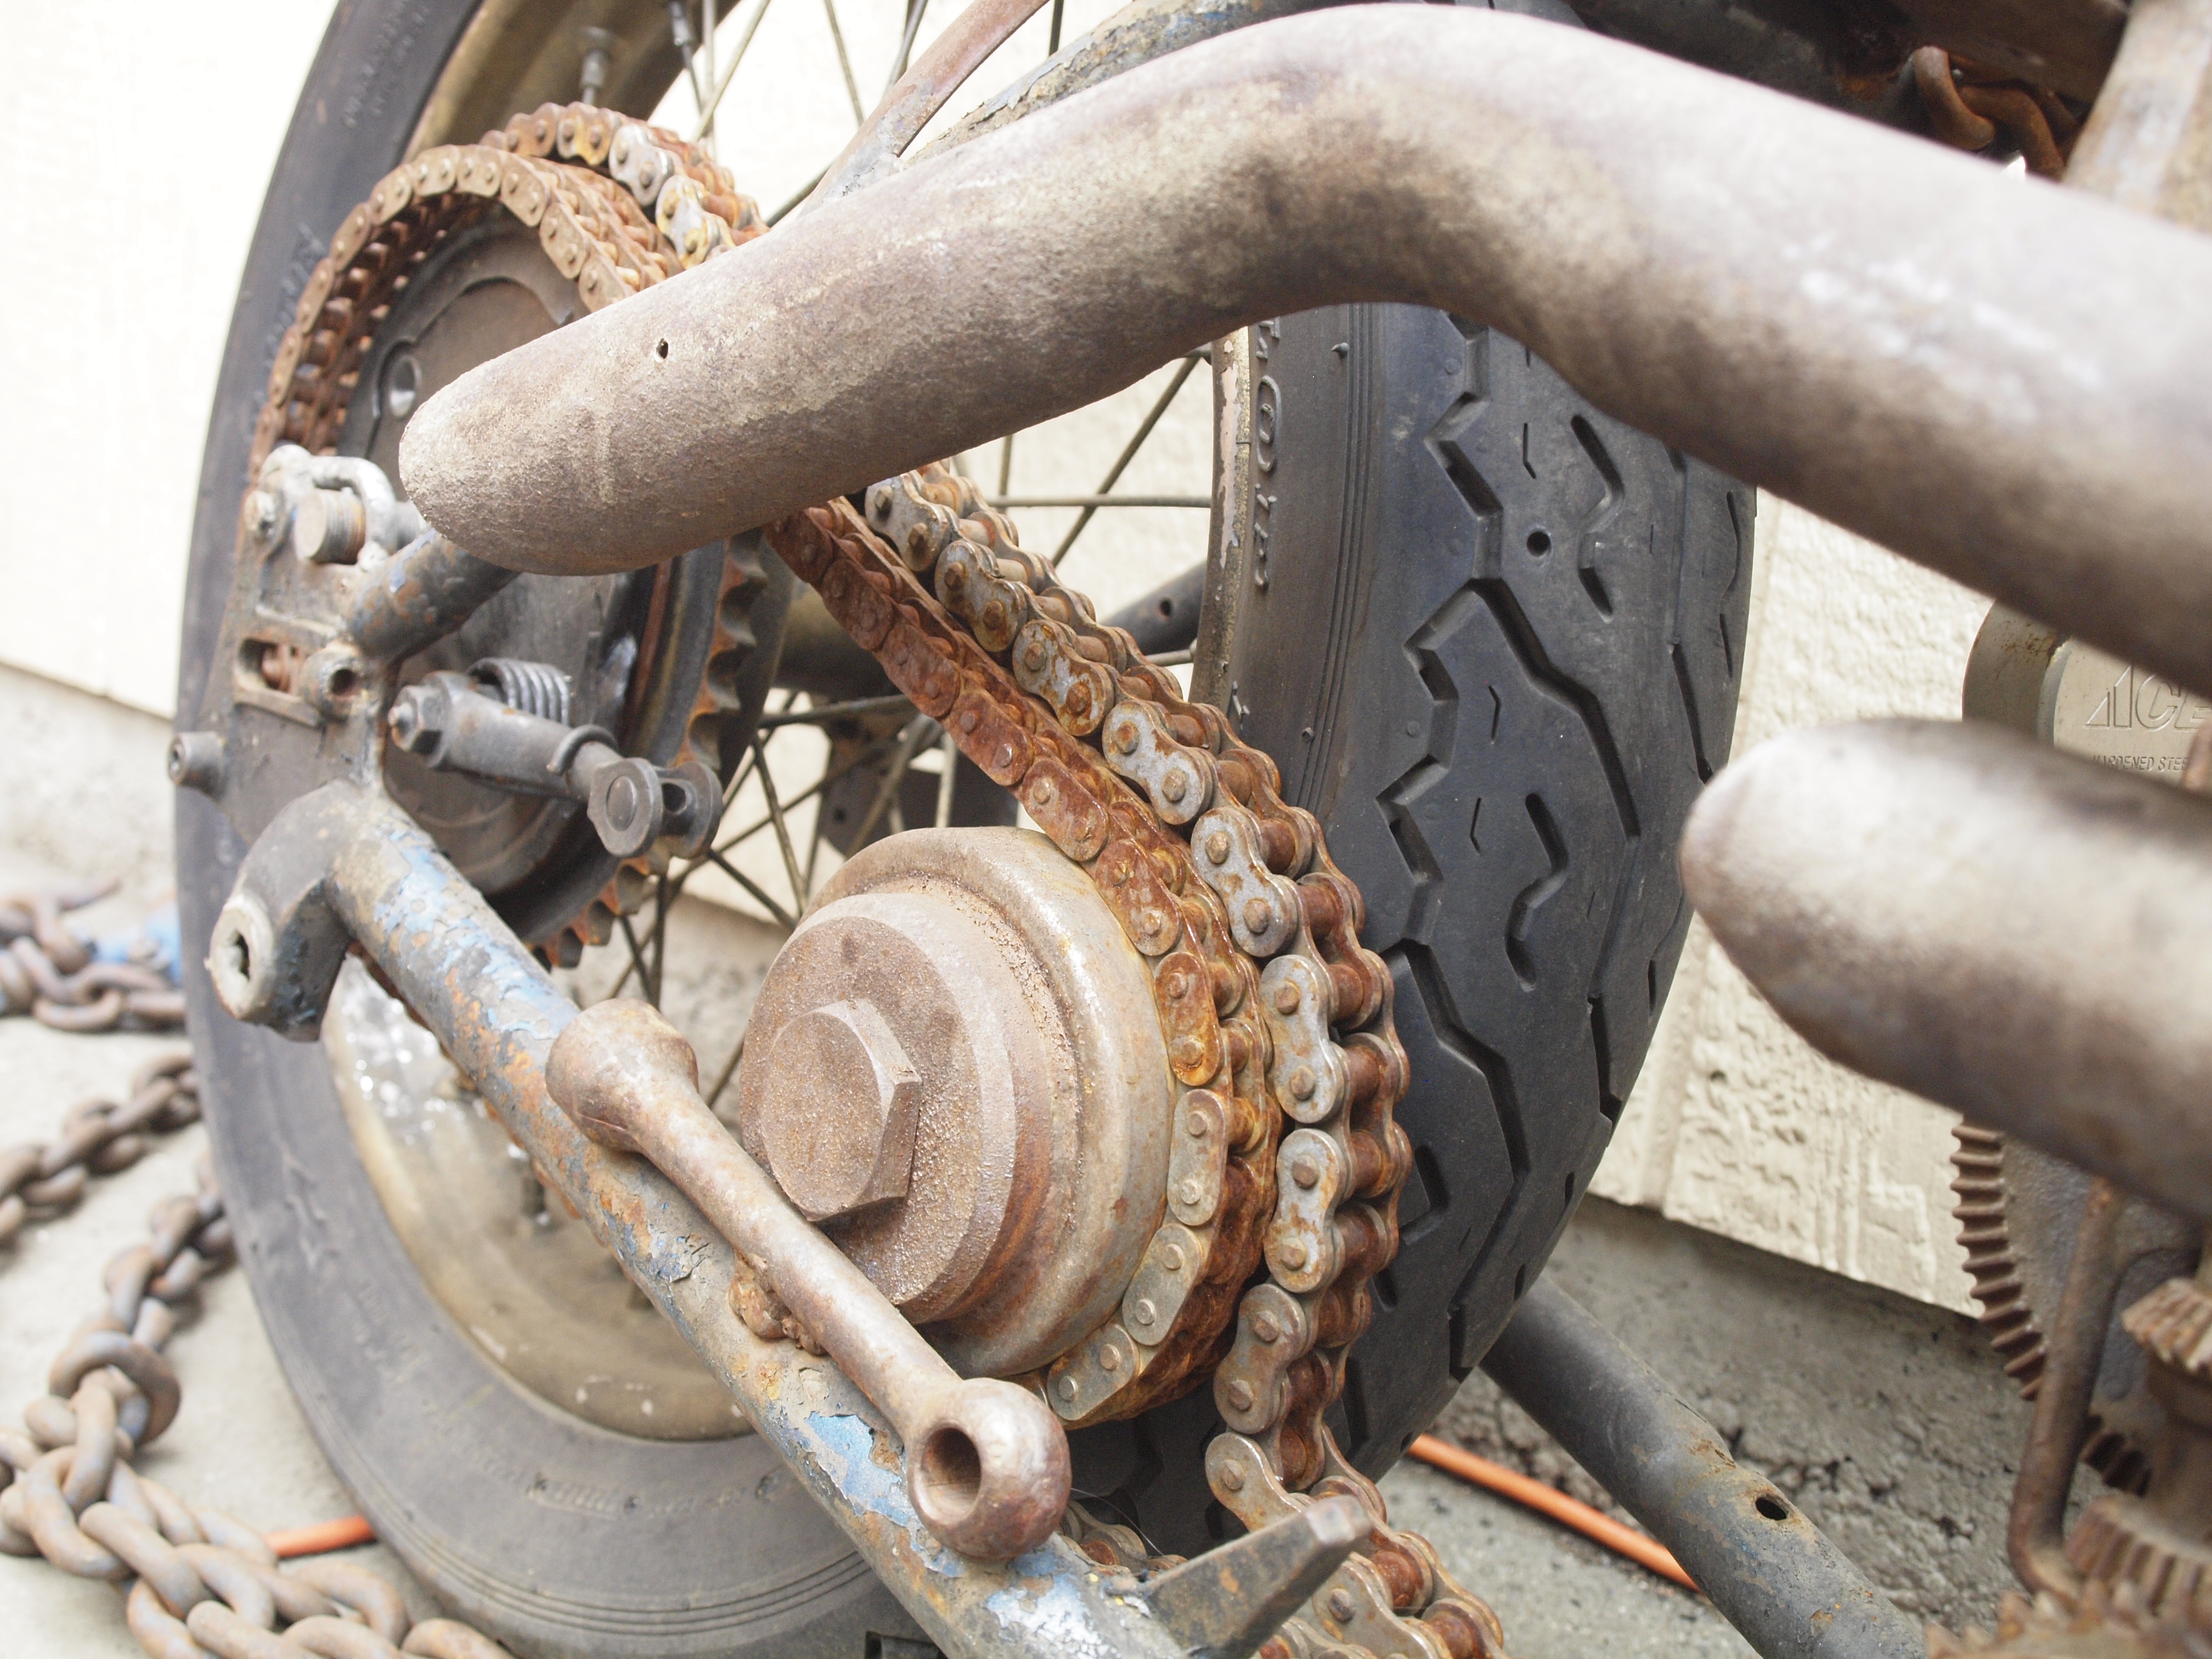
wheel, chain, old, bicycle, vehicle, gear, motorcycle, metal, material, tire, rusty, scrap, stainless, corrosion, links of the chain, metal chain, automotive tire